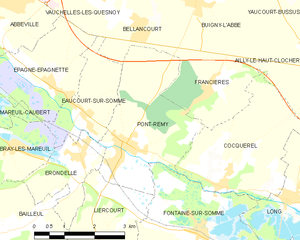
Carte des communes françaises Pont-Remy